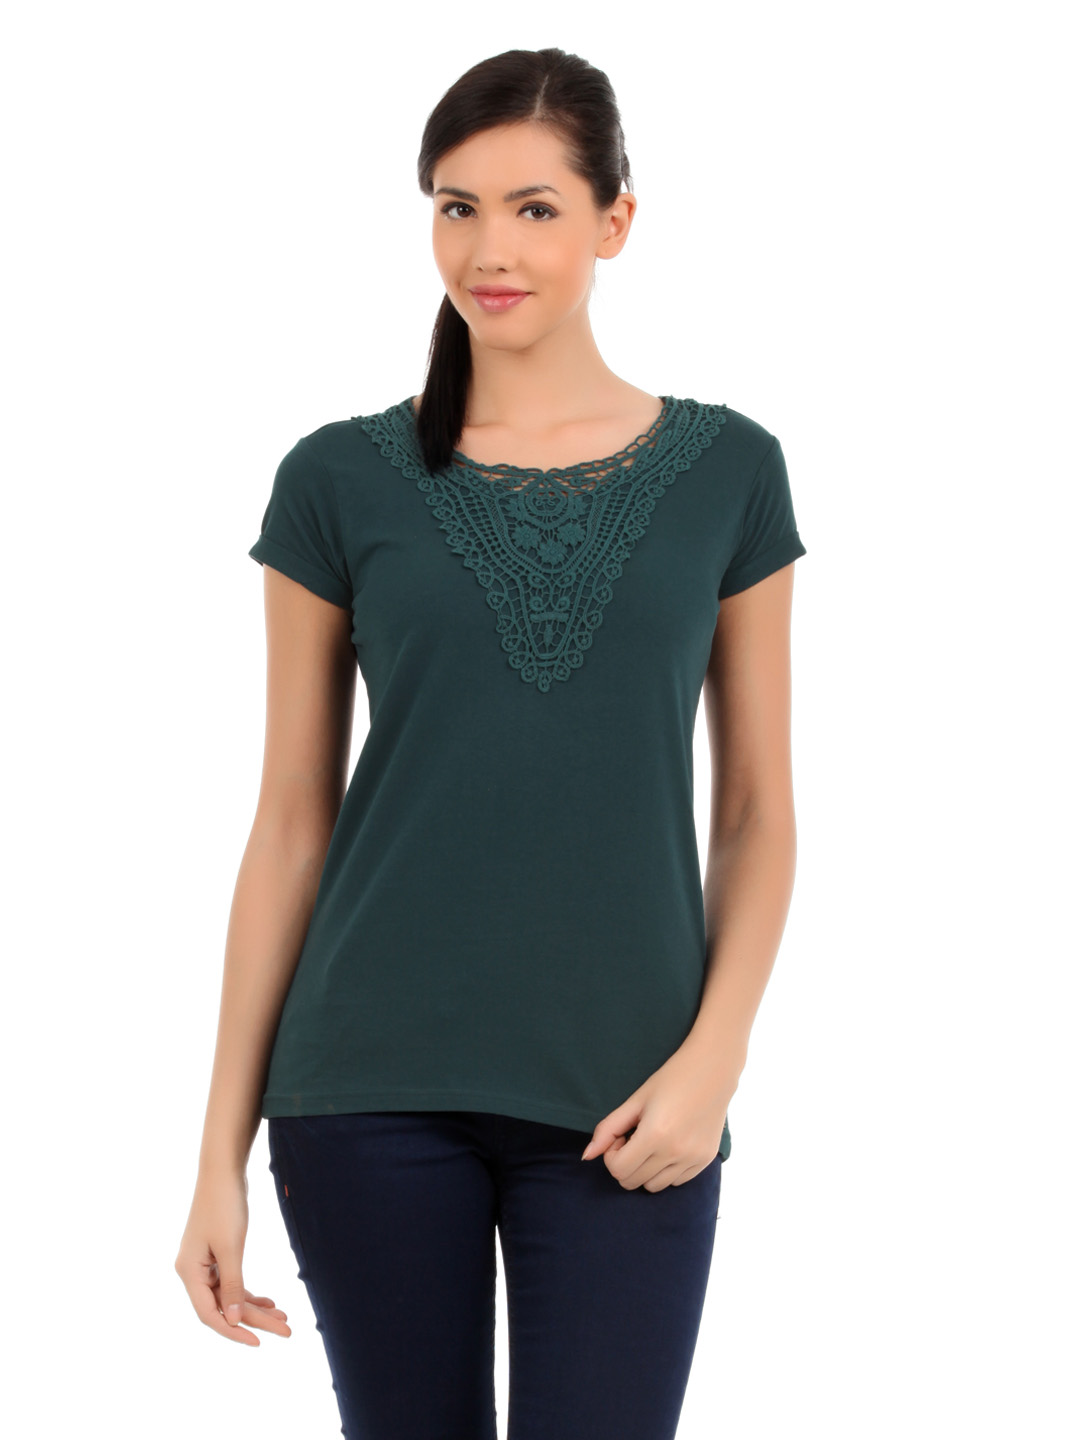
Elle Women Teal Top
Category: Apparel / Topwear / Tops
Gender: Women
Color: Teal
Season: Summer 2012
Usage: Casual